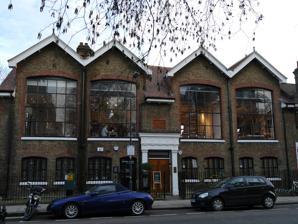
Building: The Glass House, Fulham
Country: United Kingdom
Year built: 1906
Purpose-built stained-glass studios in Fulham, London The Glass House Location of The Glass House in Greater London General information Location Fulham , London, England Address 9, 10, 11, 12 Lettice Street Coordinates 51°28′27″N 0°12′16″W / 51.4742°N 0.2044°W / 51.4742; -0.2044 Completed 1906 ( 1906 ) Technical details Floor count 2 Design and construction Architect(s) Charles Henry Bourne Quennell Other designers Christopher Whall , Alfred J. Drury The Glass House building was a "purpose-built stained-glass studio and workshop" for stained glass artists in Fulham , London. Having gone into partnership in 1897, Mary Lowndes and Alfred Drury had The Glass House built in 1906 for use by independent stained-glass artists. History Lowndes and Drury The Glass House was established at 9, 10, 11 and 12 Lettice Street in Fulham by Mary Lowndes and A.J. Drury as a stained glass studio in 1906. It is a two-storey building, with paired windows on the ground floor and tall, segmental headed studio windows on the first floor; the lighting was good for stained glass work. Four gabled main bays are found in the building. The exterior is faced with stock brick, the porch is a corniced and pilastered Doric style. The pitched roof is tiled. Christopher Whall and Alfred Drury designed the building, built in 1906, that became a centre for prominent stained glass artists. The official architect was Charles Henry Bourne Quennell . Lowndes designed, coloured and created Art Nouveau stained glass works. She trained and encouraged many women stained glass designers and artists, such as Wilhelmina Geddes. The artists could leverage the skills of other artists at the studio and yet obtain their own commissions. Drury particularly focused on the creation of stained glass pieces. Together they commissioned for design, painting and creation projects. Independent artists who had studios there, or who were otherwise connected, included Edward Liddall Armitage , Hugh Arnold , Robert Anning Bell , Louis Davis , Clare Dawson, Moira Forsyth , Wilhelmina Geddes , Henry Holiday , Mary Lowndes , Rachel de Montmorency , Karl Parsons , Lilian Josephine Pocock , Margaret Agnes Rope , M. E. Aldrich Rope , Arild Rosenkrantz , Theodora Salusbury , Francis Spear , Margaret Thompson [ nb 1 ] , Martin Travers , and Christopher Whall . Many of the artists had been students of Christopher Whall and were influenced by the Arts and Crafts movement. The company was established as a limited company in September 1953 following Lowndes and Drury's deaths, Alfred's son Victor continued the operations of the company until his retirement in July 1973. Working at the Glass House during Victor's time were Emily Ford, Charles Knight, Karl Parsons , and Margaret Grace Thomas. Carl Edwards The Glass House, Fulham Stained-glass artists Carl Johannes Edwards and daughter Caroline Margaret Benyon began working at The Glass House in 1972 or 1973. Artists at the studio at that time included Carl Edwards, Caroline Benyon, Moira Forsyth and Karl Parsons. By the mid-1980s, just a portion of the Glass House was used for stained glass works. After Carl Edwards death, his daughter, Caroline Benyon, continued the business at The Glass House [ nb 2 ] until 1992 when she moved the business to Hampton, London . Recent years The stained glass studio closed in March 1993. The building now houses Power Yoga, Icon Architects, Icon Property Solutions and a fashion company, Sweaty Betty Holdings. Gallery Lowndes & Drury, English stained glass , 1912, in Taplow, Buckinghamshire Hugh Arnold, St Mary's Church Nave South Window , 1910, Saxlingham Nethergate Robert Anning Bell, Gerald Valerian Wilson memorial stained glass window , St James Church, Warter Notes